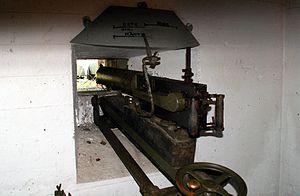
La Ligne Salpa ou encore sous son nom officiel Suomen Salpa était une ligne de fortifications se déployant le long de la frontière est de la Finlande. Elle fut construite durant la Grande Trêve, soit entre la guerre d'Hiver et la guerre de Continuation. La Salpalinja s'étendait sur 1 200 km depuis le golfe de Finlande jusqu'à Petsamo en Finlande septentrionale. La ligne ne servit jamais puisque l'offensive soviétique de 1944 fut stoppée sur la ligne VKT dans l'isthme de Carélie. Les fortifications de la Salpalinja étaient de conception beaucoup plus puissante que la ligne Mannerheim.